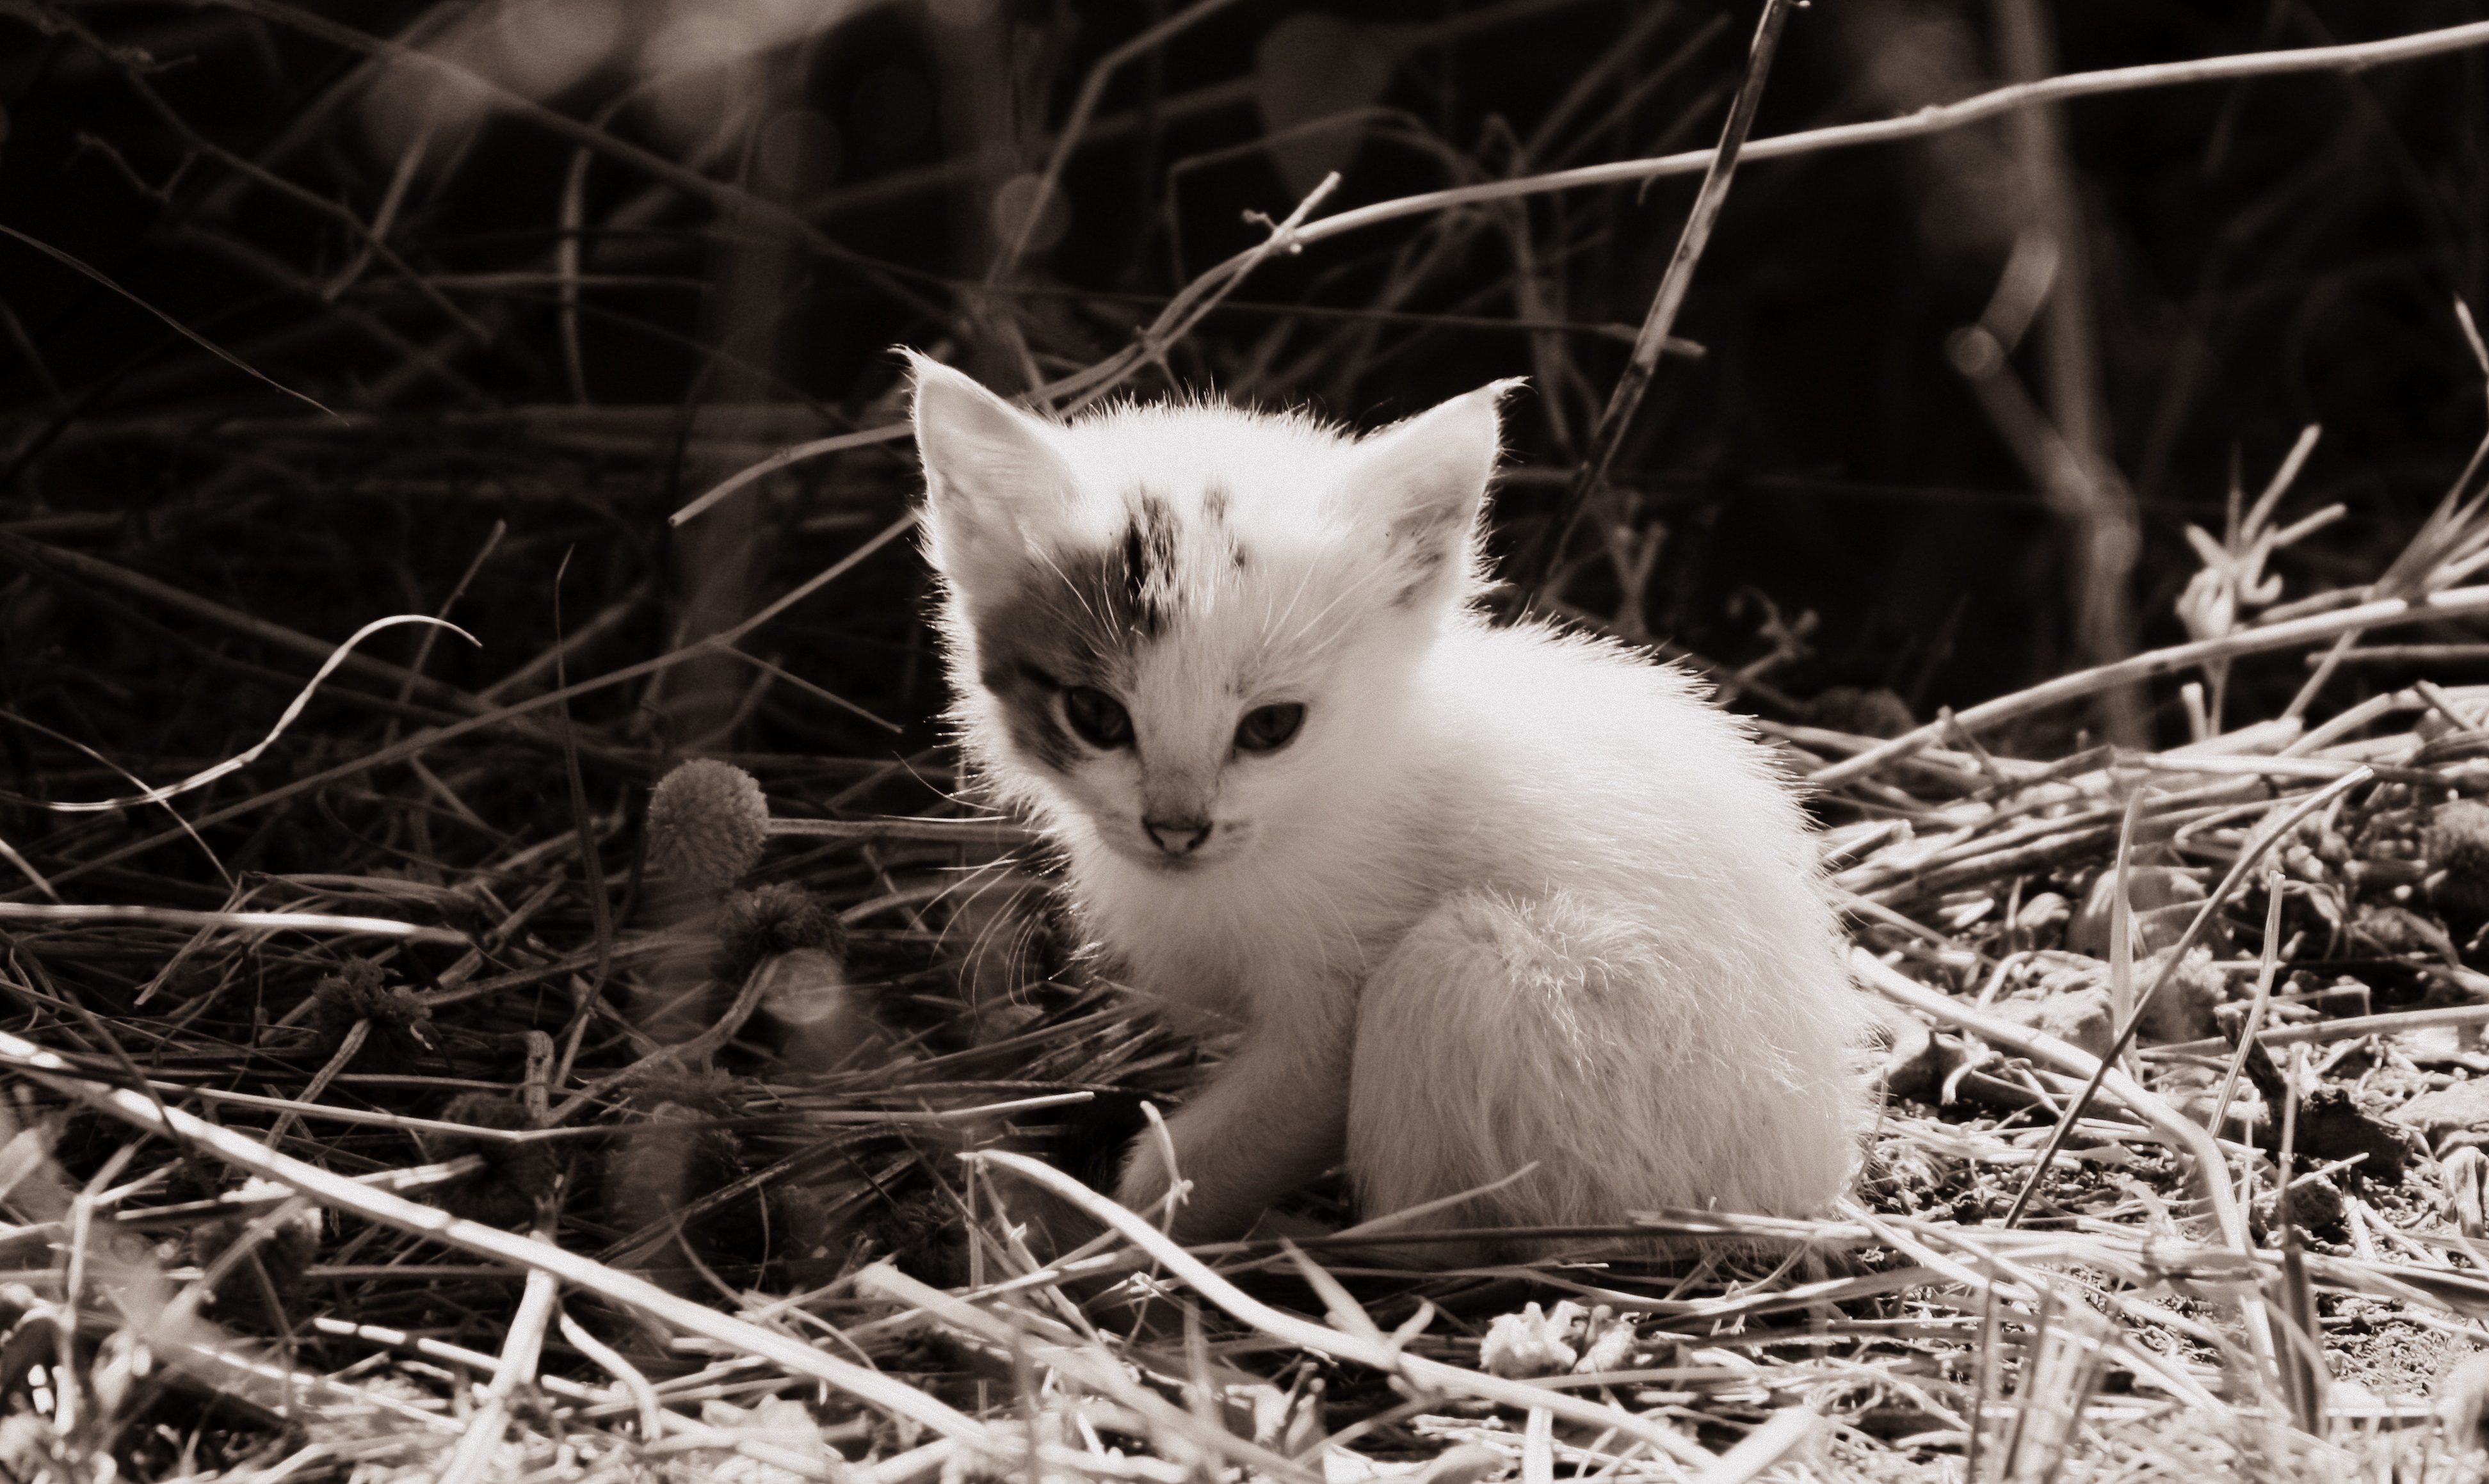
grass, black and white, white, sweet, cute, fluffy, kitten, cat, small, mammal, monochrome, baby, fauna, whiskers, kitty, vertebrate, dear, baby cat, cat baby, monochrome photography, small to medium sized cats, cat like mammal